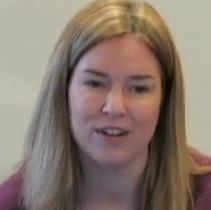
Age: 42